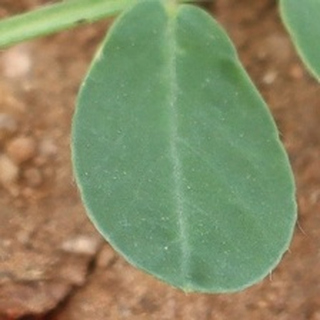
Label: healthy_groundnut